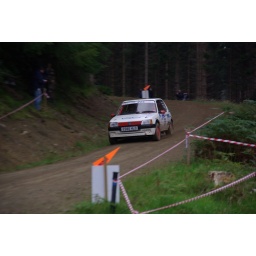
stage 3 of the colin mcrae forest stages, on drummond hill near lochtay